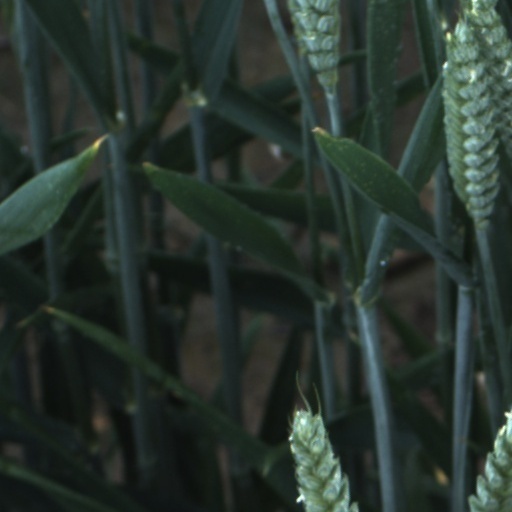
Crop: wheat